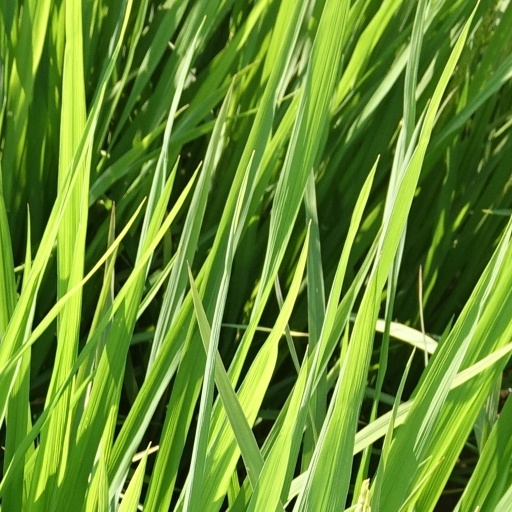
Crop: rice